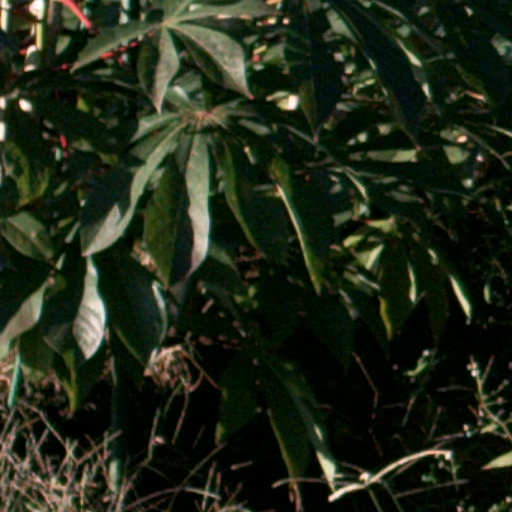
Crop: cassava